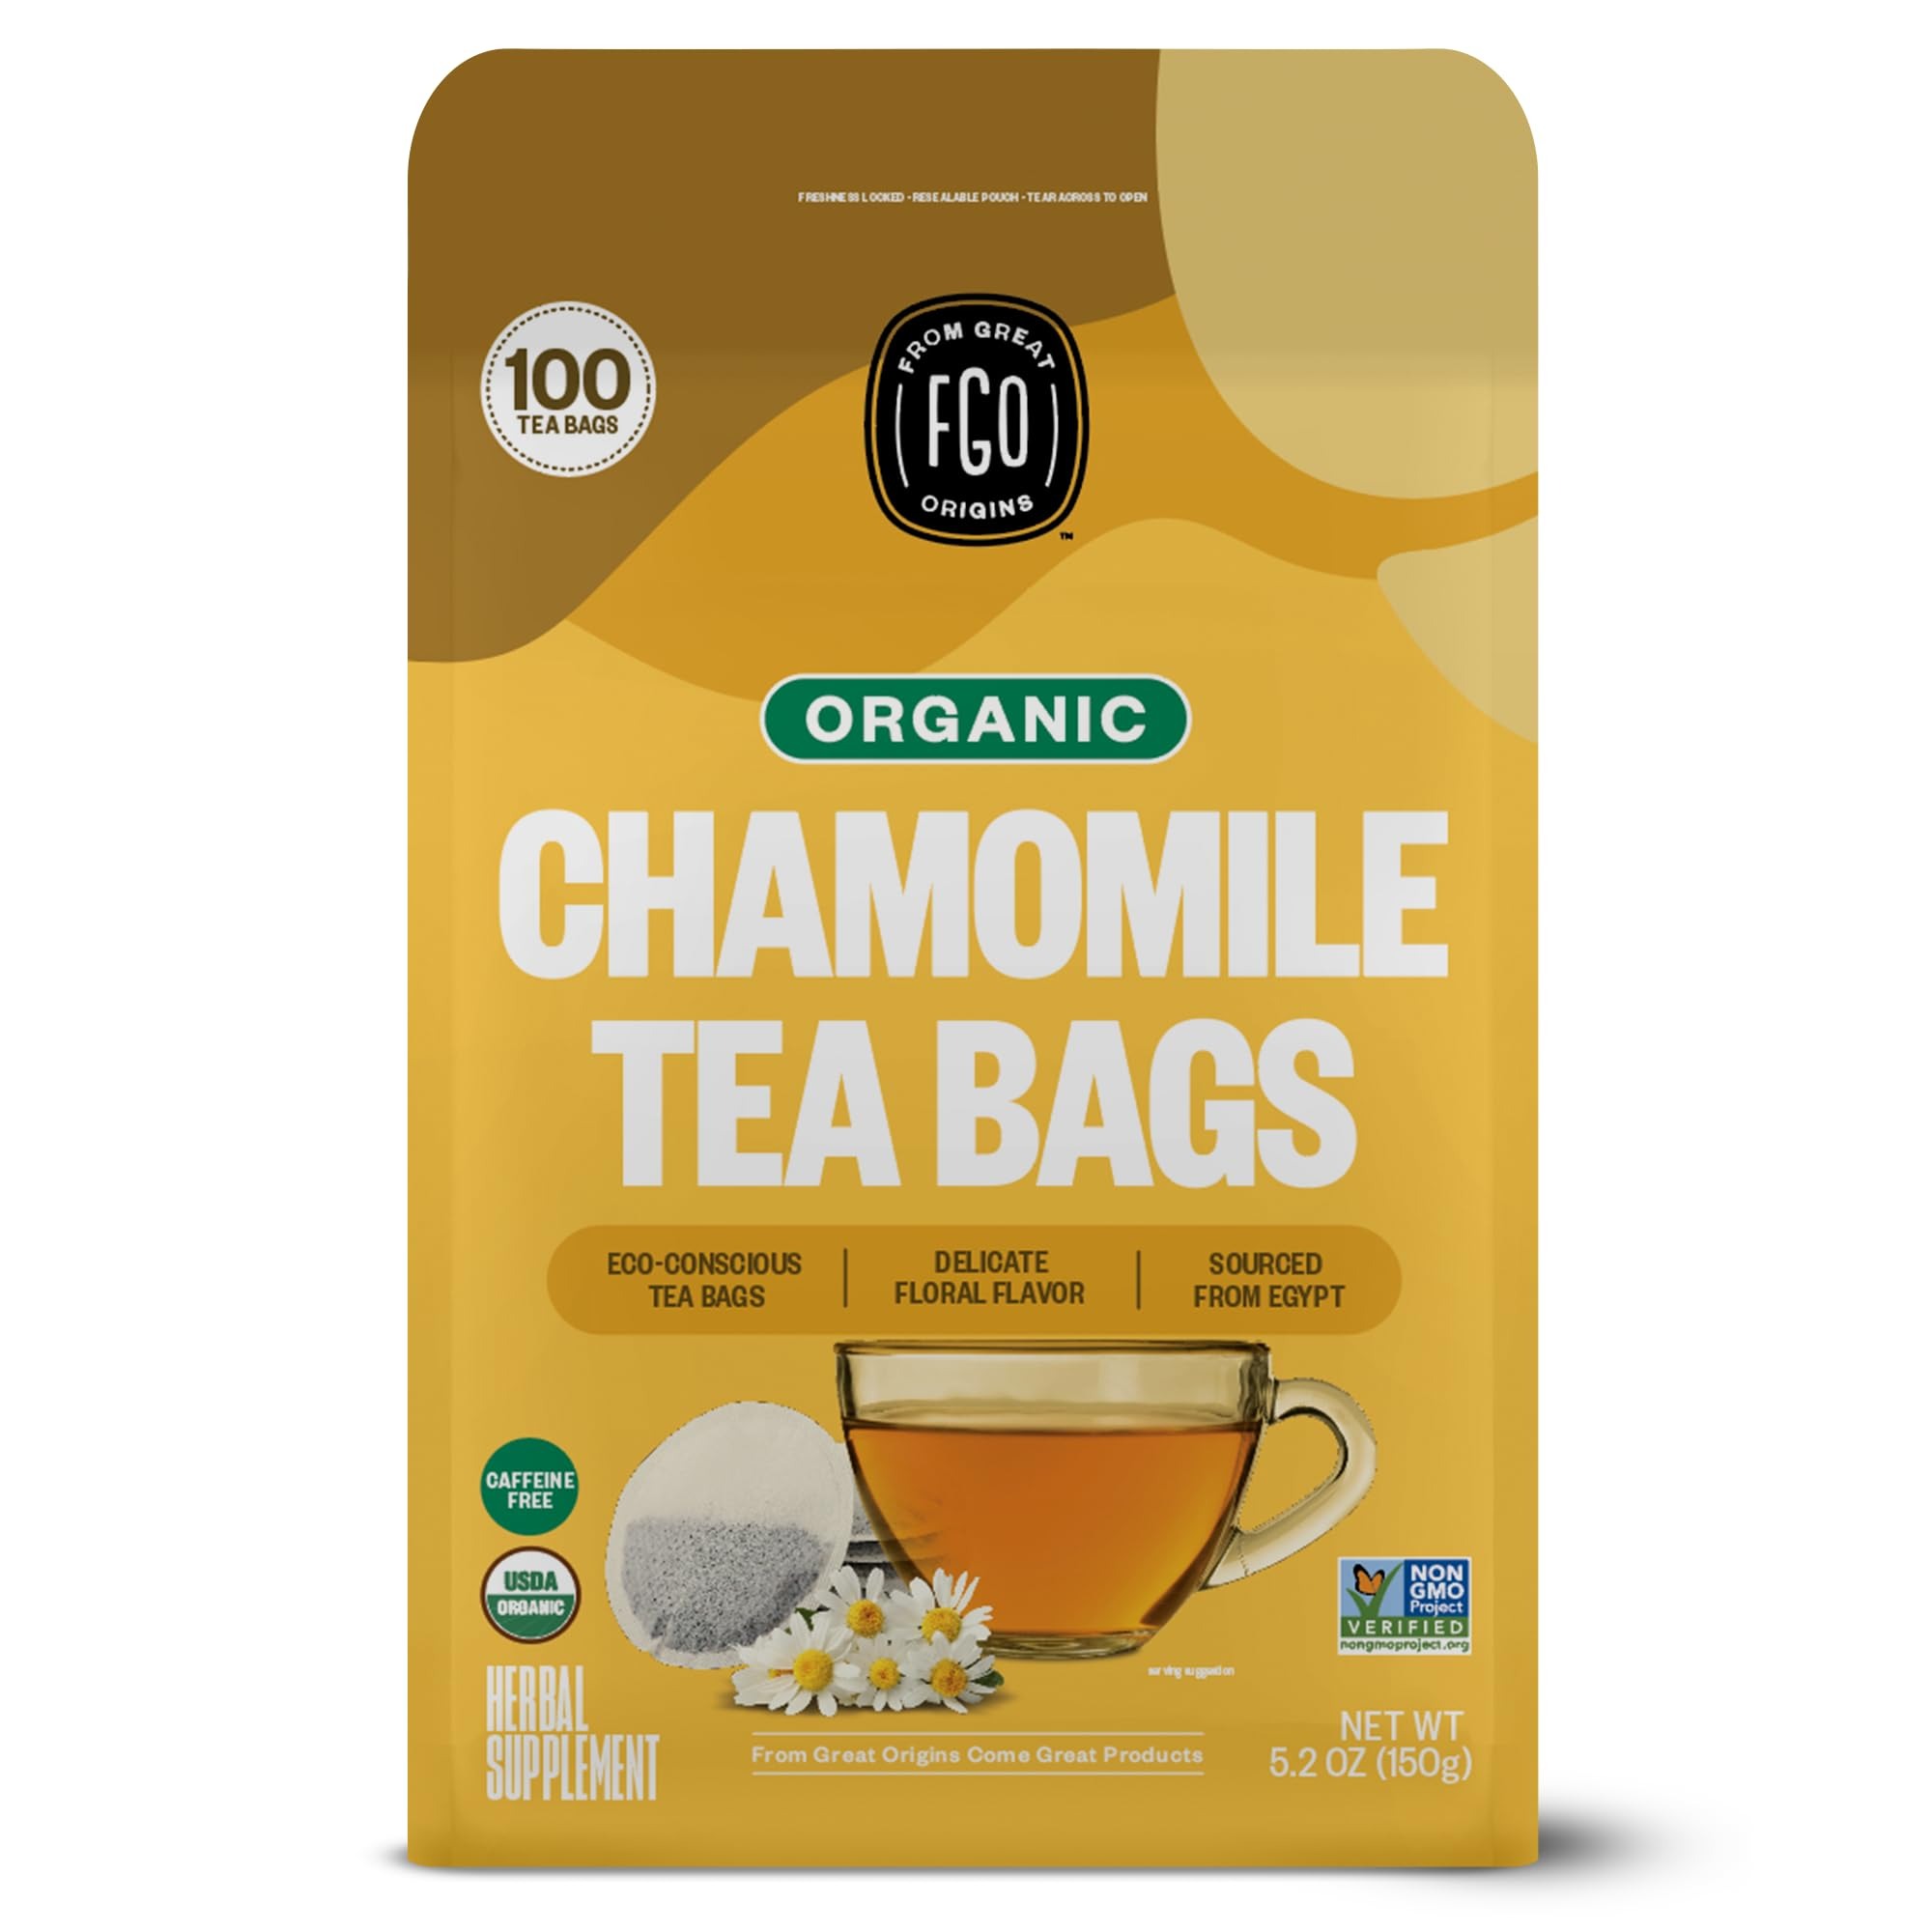
Item Name: FGO Organic Chamomile Tea, 100 Eco-Conscious Tea Bags, Caffeine Free, Resealable Bag, Packaging May Vary (Pack of 1)
Bullet Point 1: CHAMOMILE TEA BAGS - 100 Tea Bags filled with premium chamomile from Egypt.
Bullet Point 2: ORGANIC CHAMOMILE TEA - The tea is filled into tea bags and packed into foil-lined kraft bags in California
Bullet Point 3: 100 ECO-CONSCIOUS TEA BAGS - Our premium tea bags are constructed of Abacá Hemp Fiber Paper. They are free of dyes, adhesive, glue and chlorine bleach. No staples, strings, bags or extra waste - just delicious tea!
Bullet Point 4: CERTIFIED USDA ORGANIC & NON-GMO - All our products are certified USDA Organic and certified Non-GMO. Look for the USDA Organic and Non-GMO Project seals on our products!
Bullet Point 5: LOVE IT OR WE BUY IT - We don’t think you should pay for products that you don’t love. If you aren’t enjoying our products, simply let us know and we will refund your order - it’s as easy as that!
Value: 100.0
Unit: Count

Price: 14.475